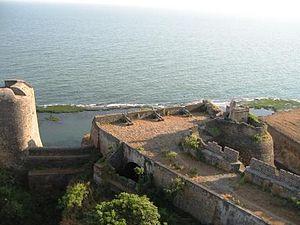
Diu est une ville située à l'extrémité est de l'île homonyme qui se trouve au large de la péninsule de Kâthiâwar, au Gujarat. Administrativement, elle fait partie du territoire de Dadra et Nagar Haveli et Daman et Diu. L'île fait 40 km² et abrite une population de 52 074 habitants. La ville se trouve dans la partie orientale de l'île et est connue pour sa forteresse et ses églises, héritages de la présence séculaire portugaise. C'est aussi un port de pêche.